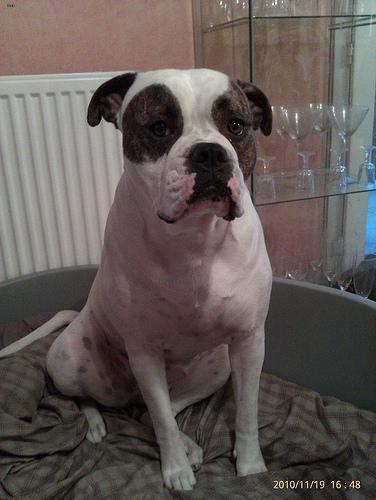
american bulldog